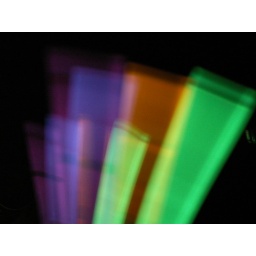
I did this in pitch black bathroom in front of a mirror.